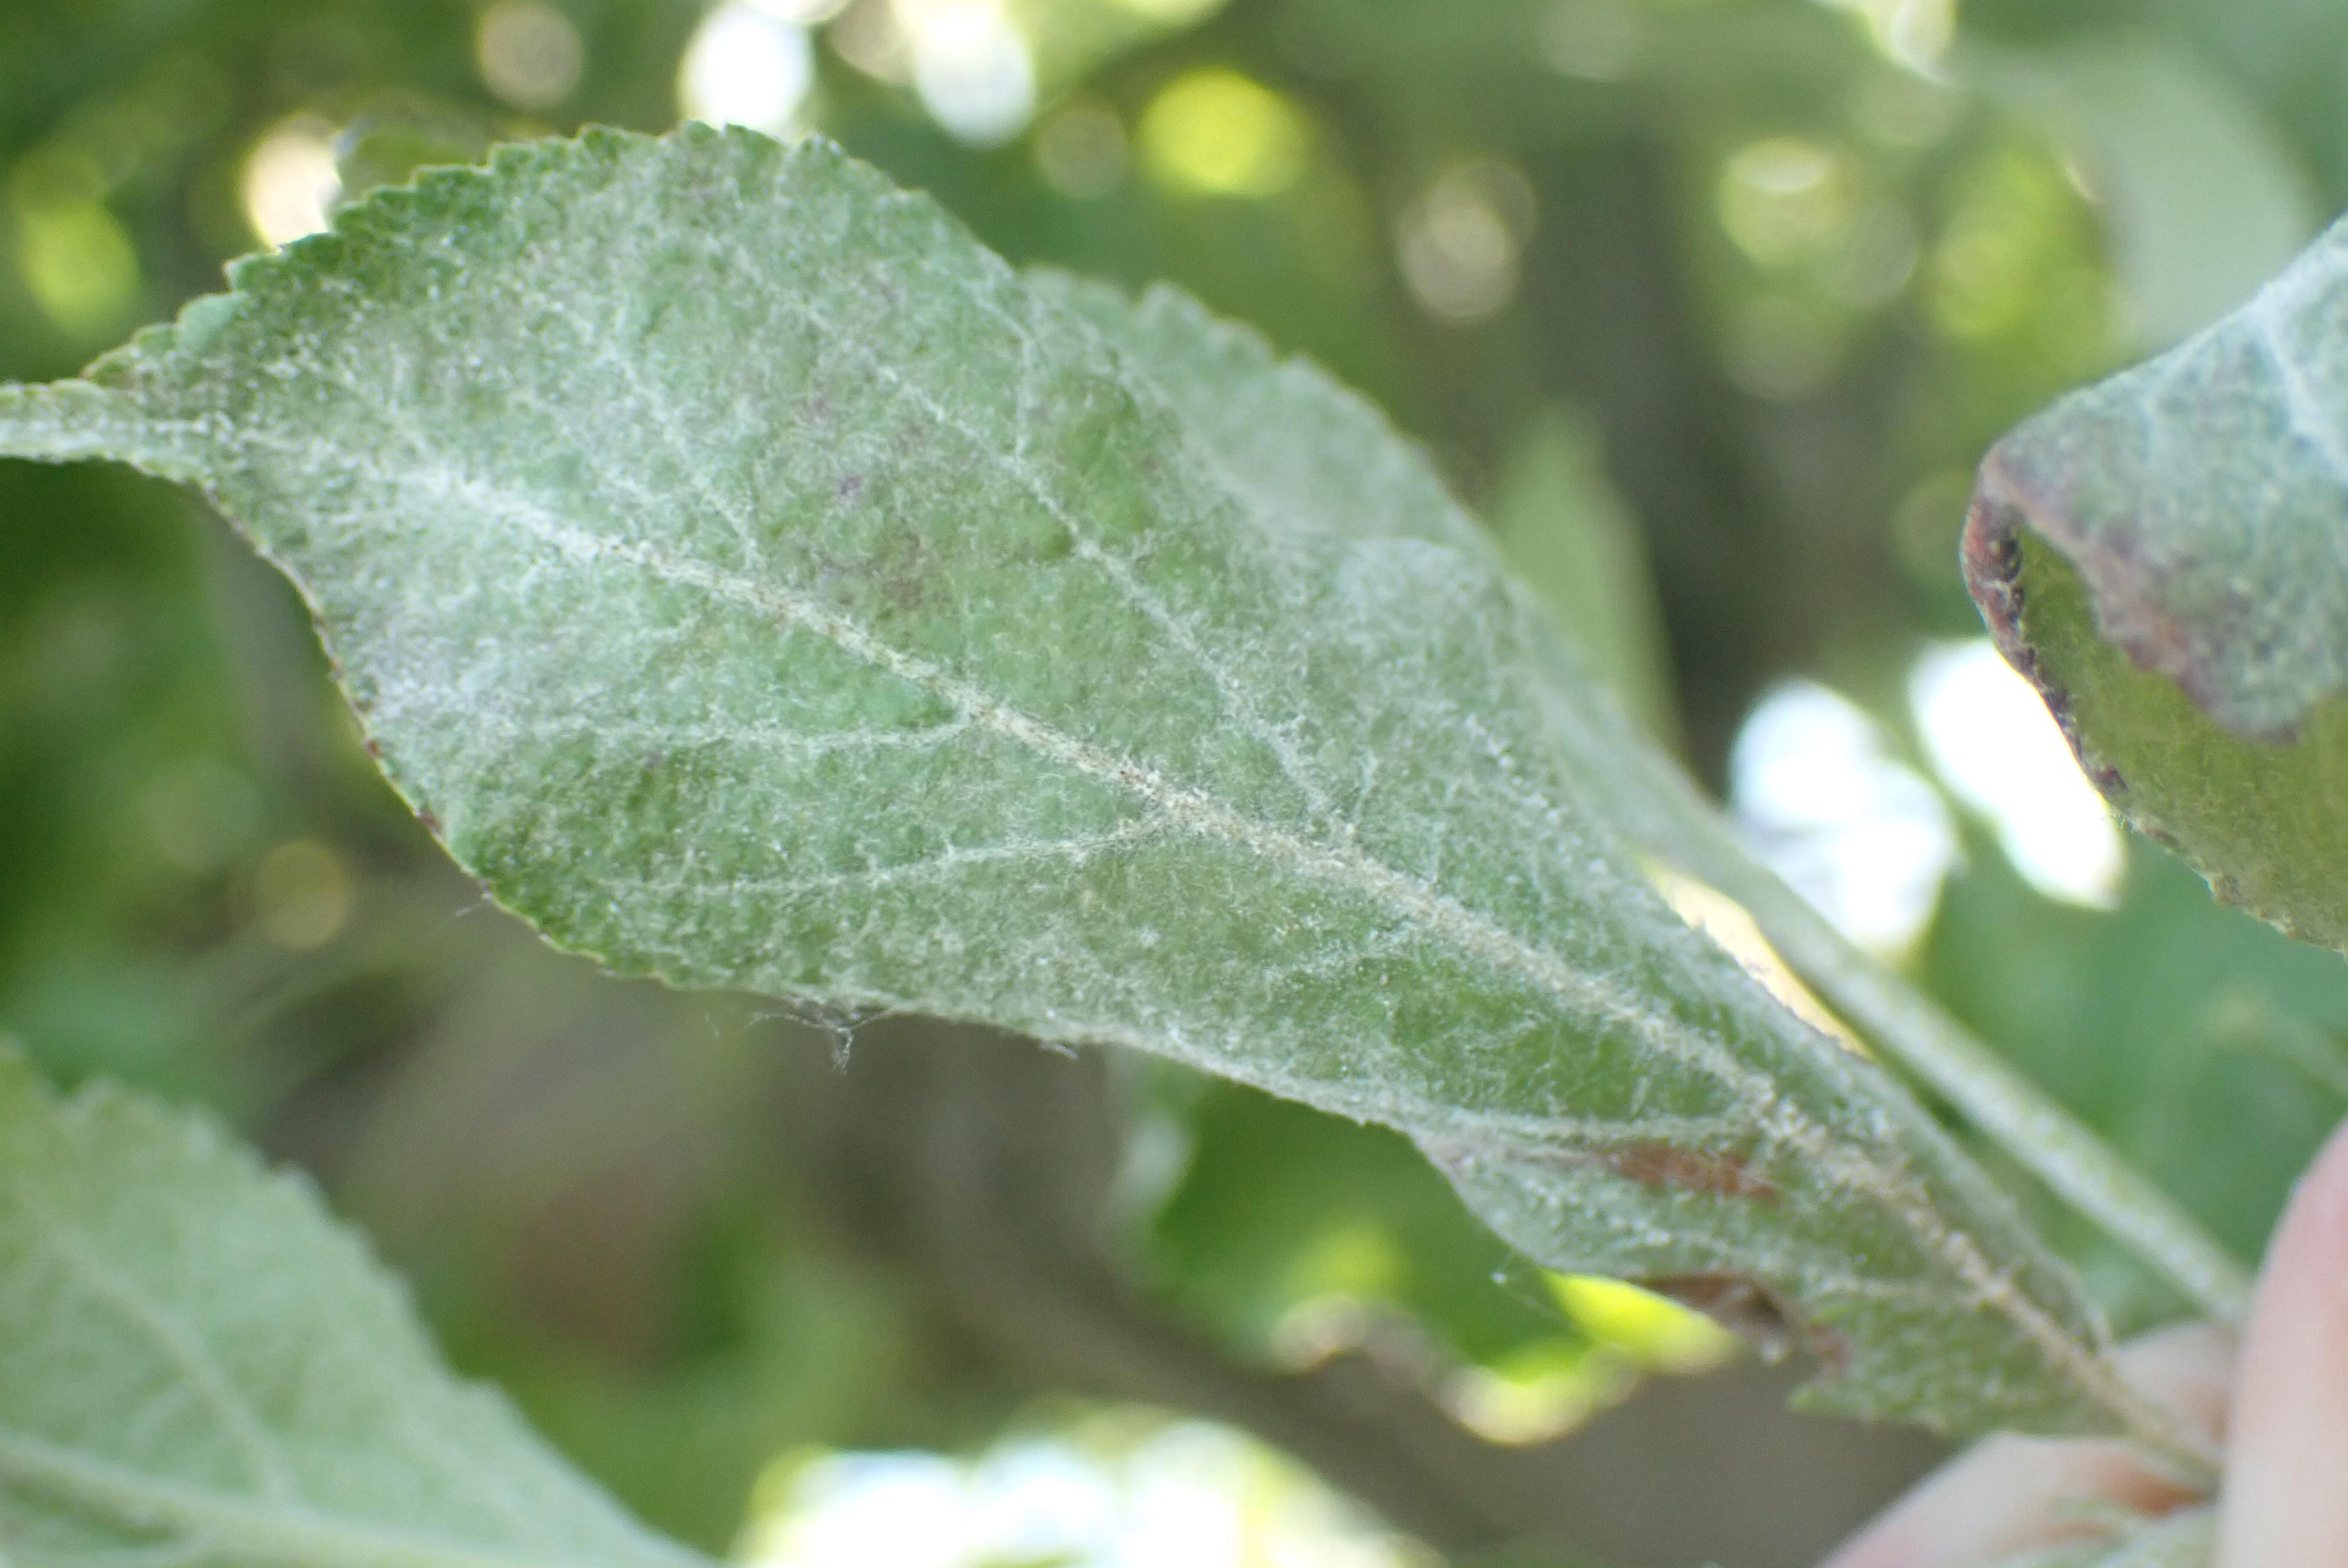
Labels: powdery_mildew